Andrey Amador

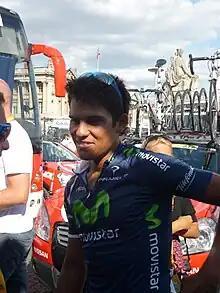
Amador at the 2011 Tour de France.

Andrey Amador Bikkazakova (born 29 August 1986) is a Costa Rican former road bicycle racer, who competed as a professional from 2009 to 2024.